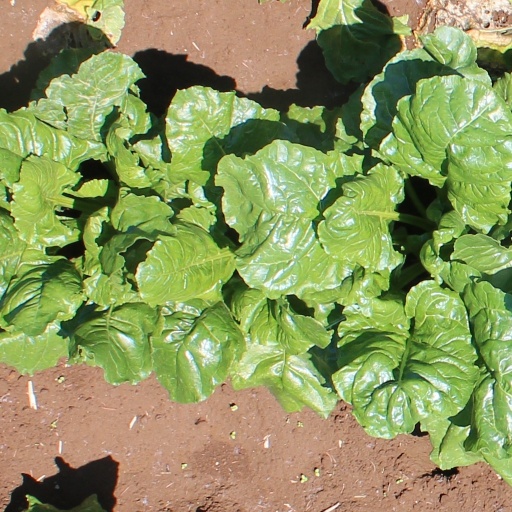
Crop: sugar beet